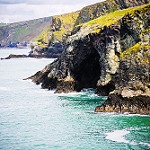
Label: sea